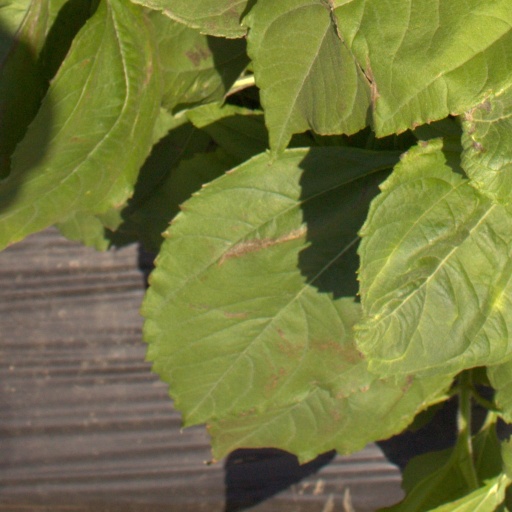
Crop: Jerusalem artichoke